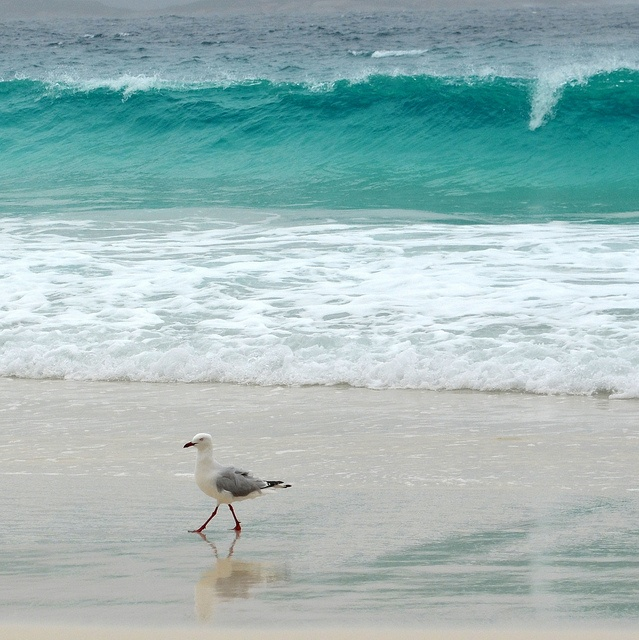
A small bird walking on a sandy beach.
a seagull outside at the beach walking right next to the water
A small bird walking along a wet sandy beach.
A white bird walking along the sand at the edge of the ocean's beach.
A seagull is walking along the beach in the water.